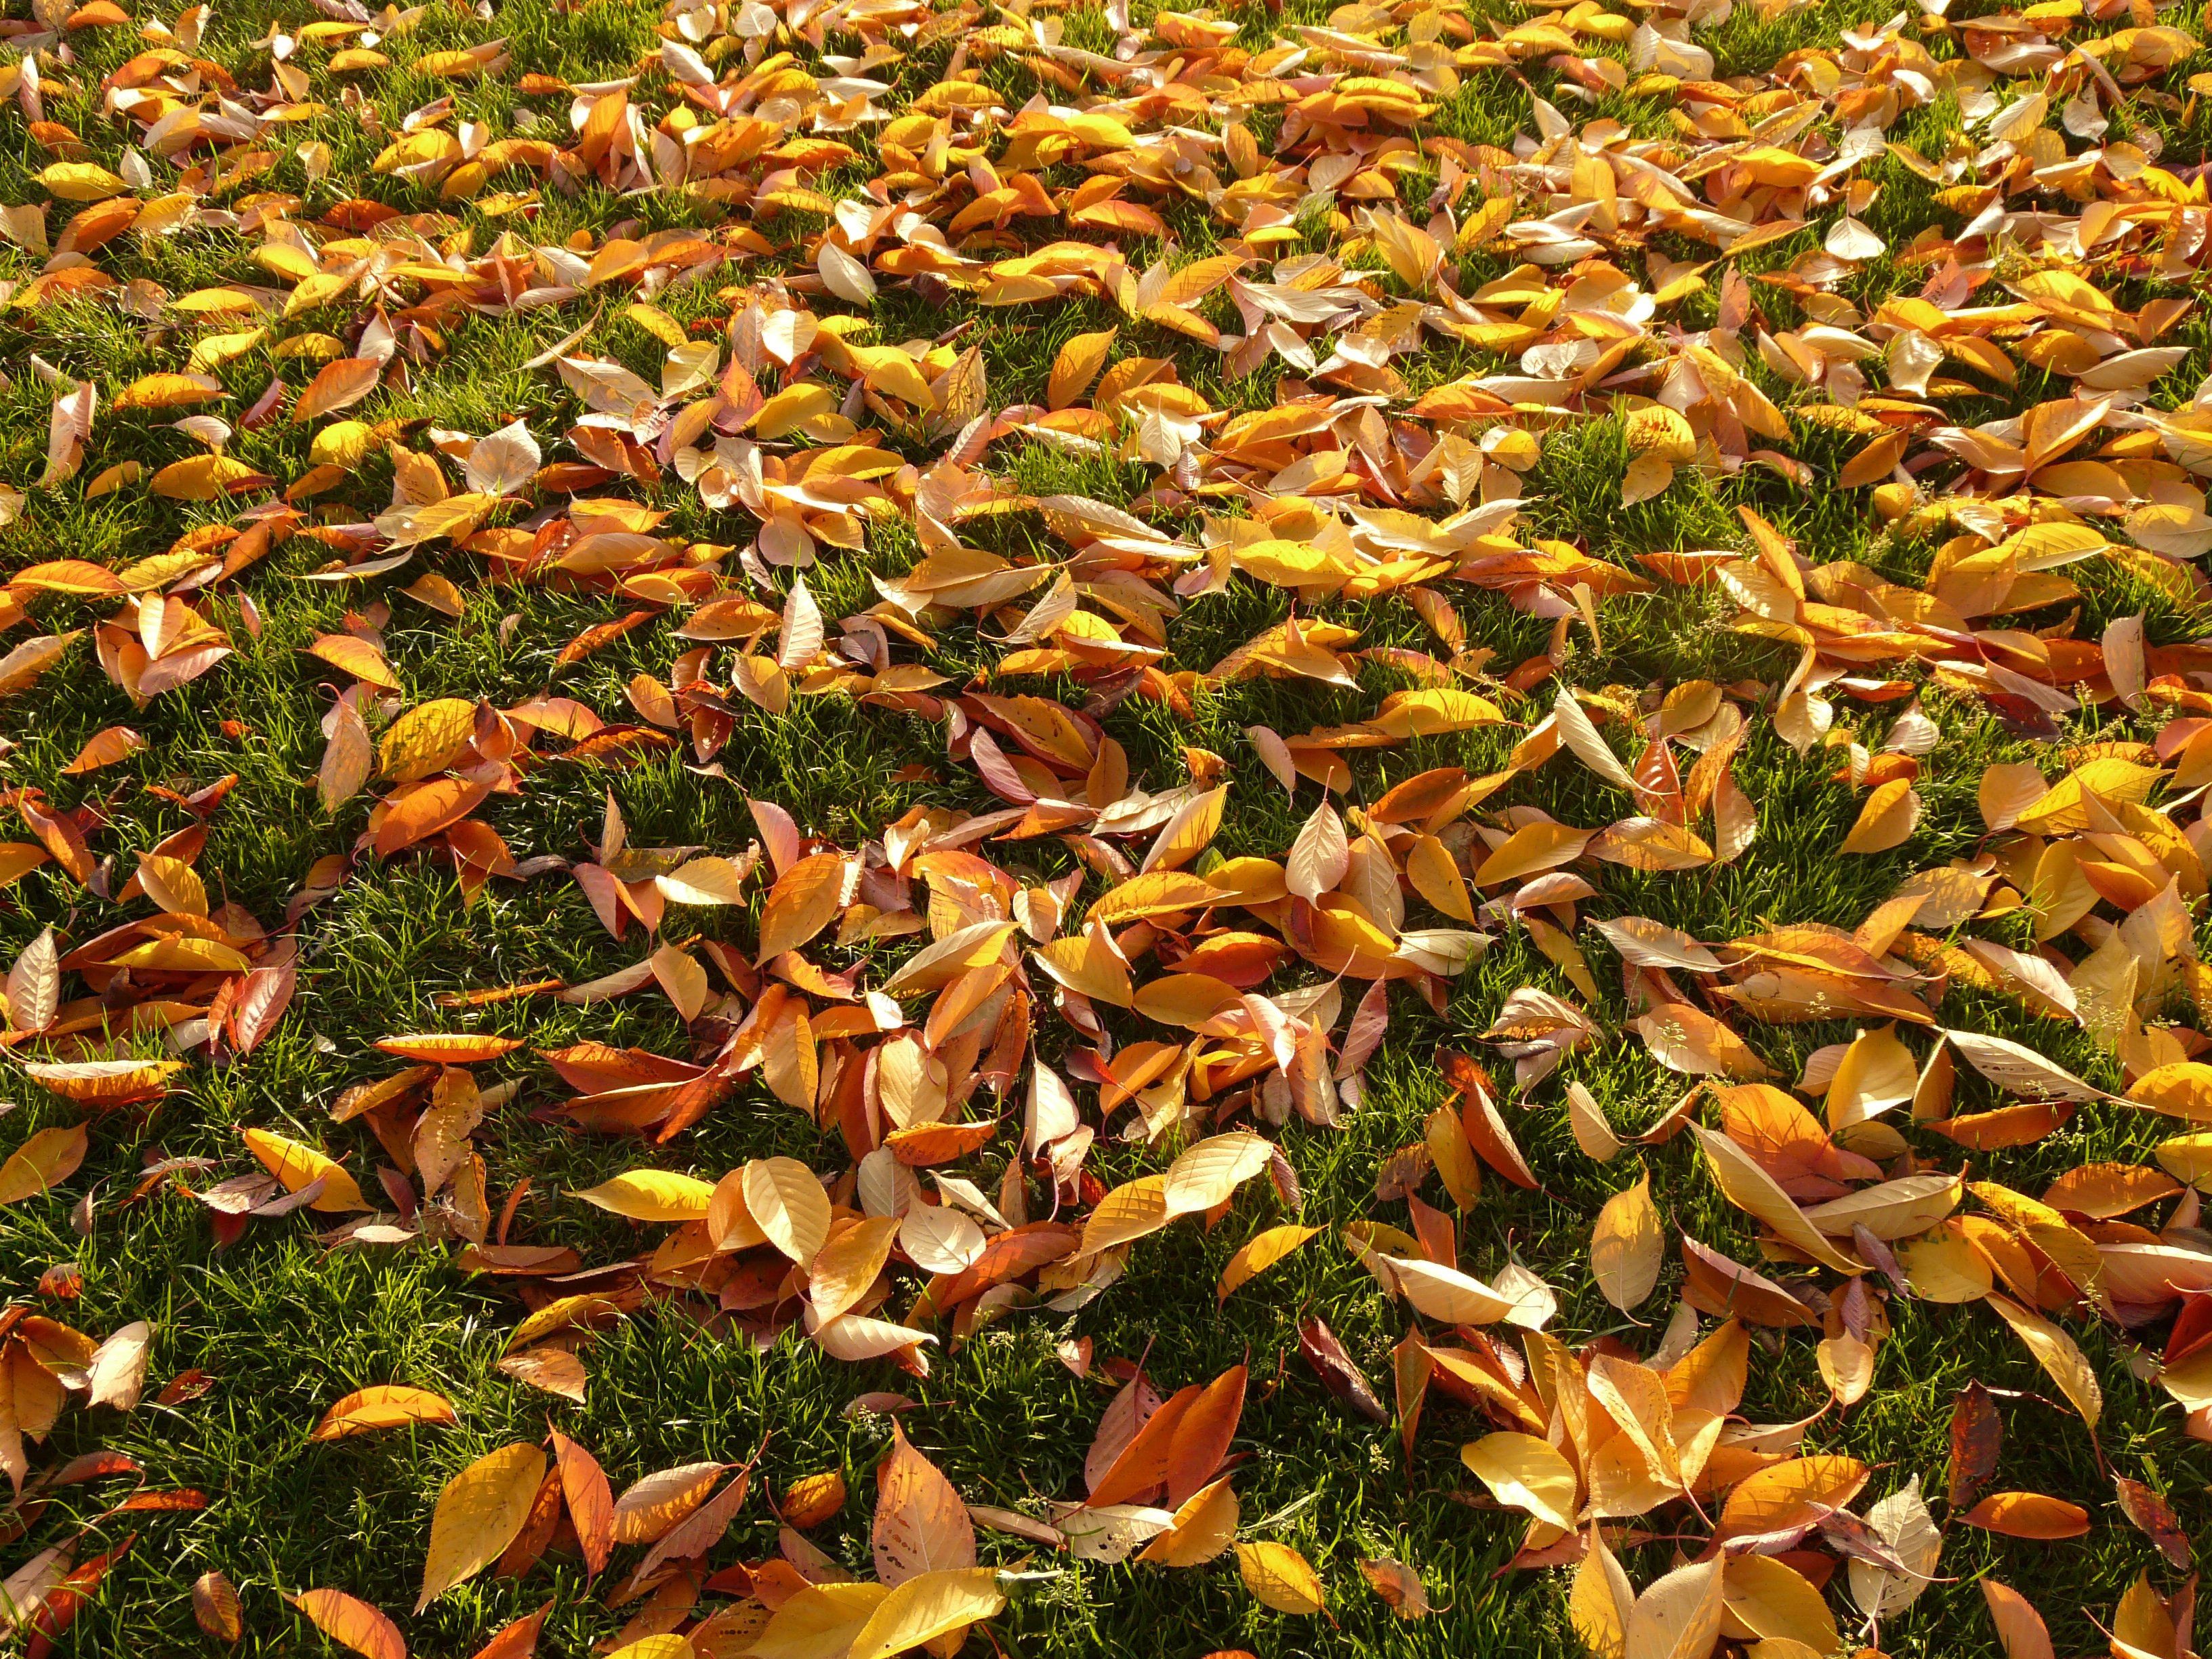
tree, grass, branch, plant, meadow, leaf, flower, autumn, park, covered, botany, flora, season, leaves, shrub, deciduous, ecosystem, cherry, cherry sheets, woody plant, land plant